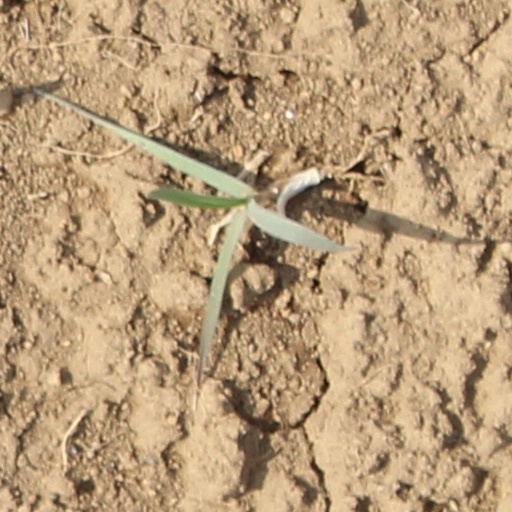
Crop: wheat